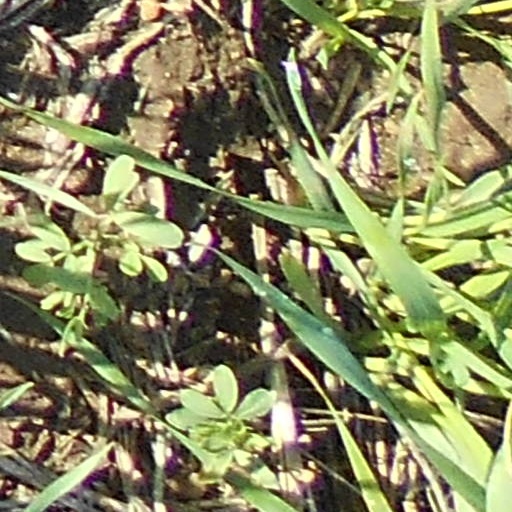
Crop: wheat